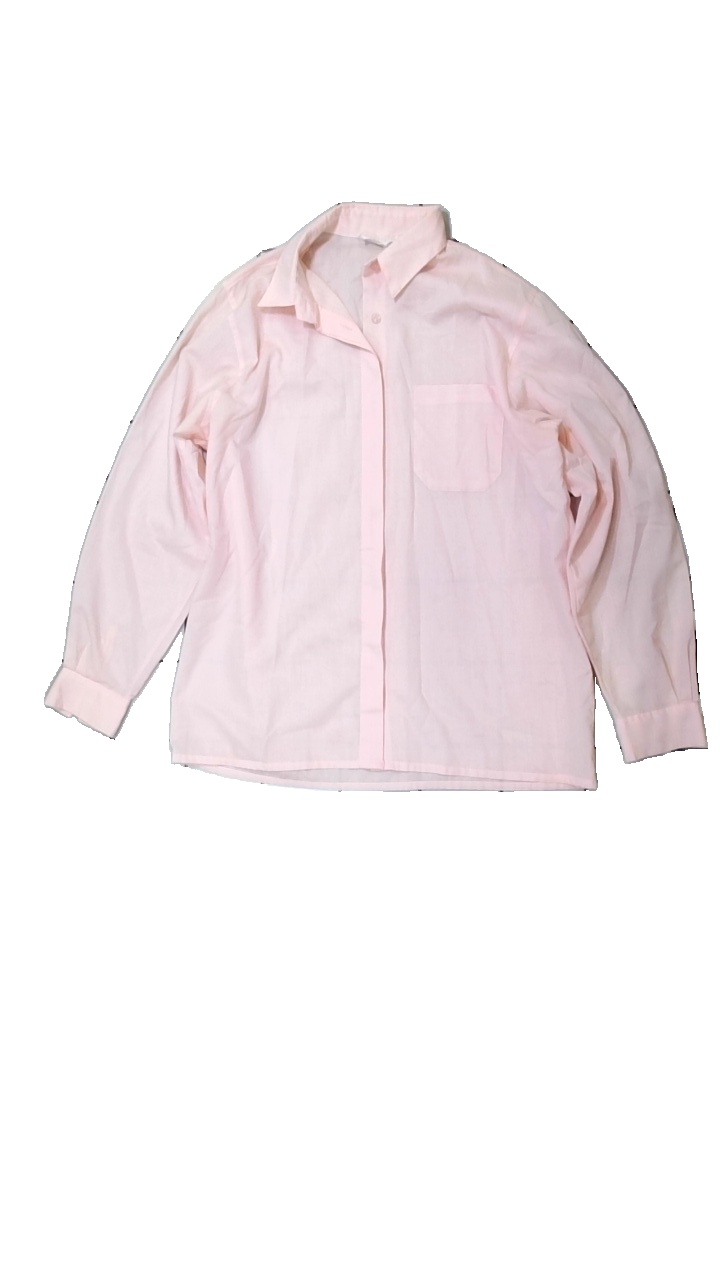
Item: Shirt (Ladies)
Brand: Missing
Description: rosa skjorta med svettfläckar i nacke och armhålor
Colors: Pink
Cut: Regular
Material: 63% polyester 37% cotton
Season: All
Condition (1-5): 2
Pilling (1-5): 5
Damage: fläck krage
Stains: Major
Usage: Export
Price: <50